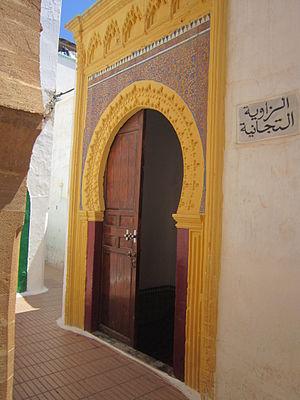
Entrée de la zaouiya tidjania à Salé
Les Slaouis, natifs de Salé, communément appelées Ahl Sala, sont considérées comme salétines, c'est-à-dire des descendants et héritiers des familles fondatrices d'une ville installée sur la rive occidentale du fleuve Bouregreg, l'un des plus importants fleuves du Maroc qui a de tous temps nourrit le Maroc, les provinces qui en dépendent aux assauts maritimes euro-ottomans, grâce à sa géographie particulière, a longtemps été une ville conservatrice, elle compte ainsi plusieurs familles cherifa affiliées au prophète ou aux marabouts de la ville. Salé est aussi constituée de familles d'origine andalouse qui ont longtemps formé l'aristocratie des deux rives. La « noblesse » de ces familles provient soit d'un élitisme religieux ou des accomplissements de la famille et leur participation significative à l'histoire du pays. Parmi les grandes familles établies à Salé depuis des générations, on peut citer les Hajji, Sbihi, Mrini, Hamdouch, Amar, Benkhadra, Bensaïd, Zouaoui, Chemaou, Alaoui, Kadiri, Laâlou, Maâninou, Zniber, Fennich, Hassouni, El Hanchi, Aouad, Sedrati, Hassar et Naciri.